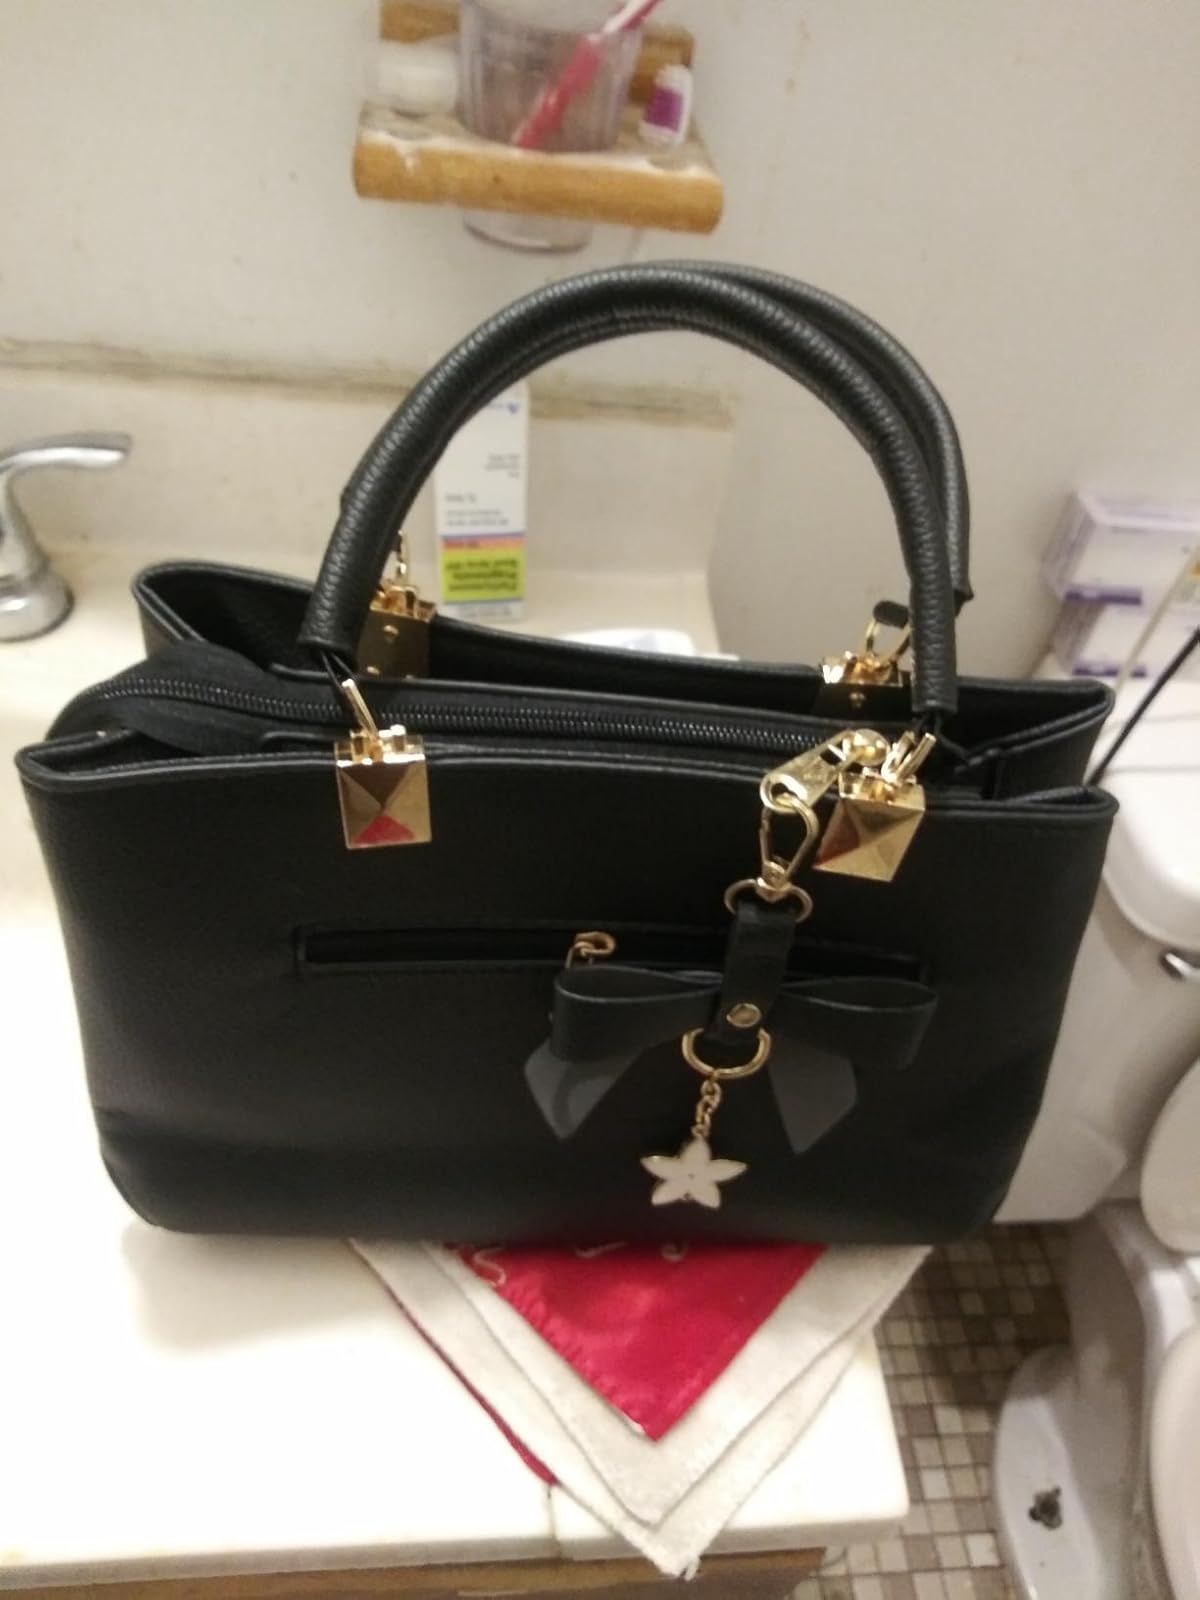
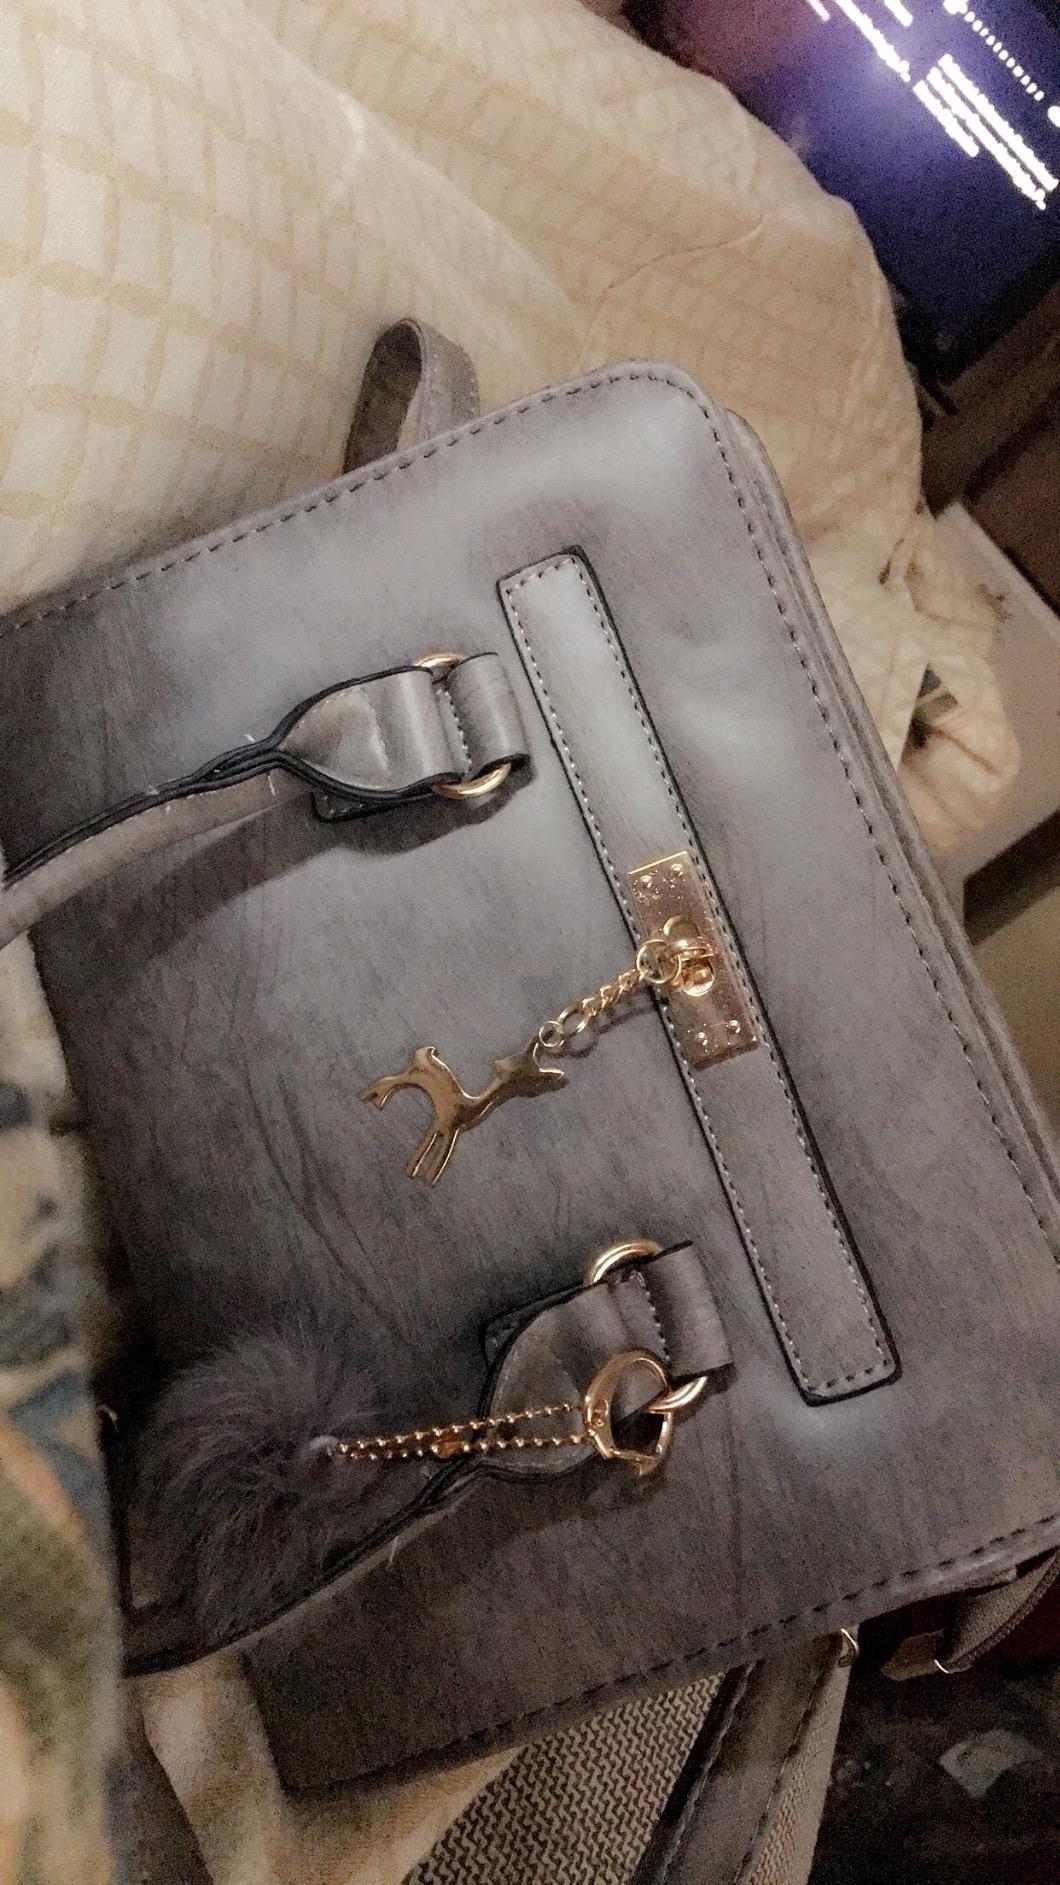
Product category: accessories_handbag
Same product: no